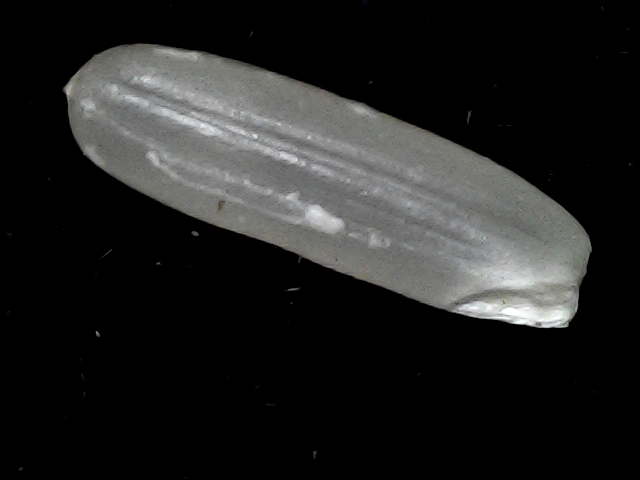
Rice variety: BD57